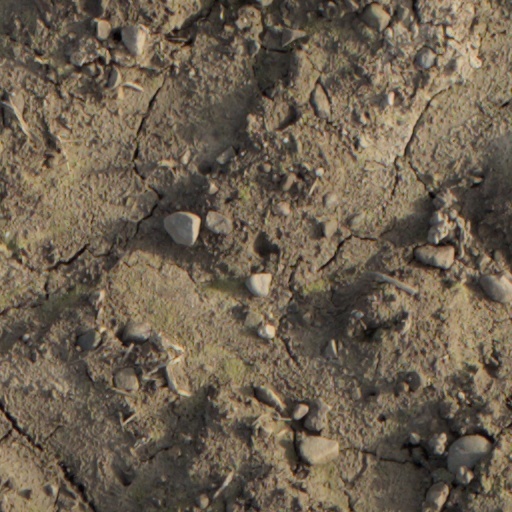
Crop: wheat